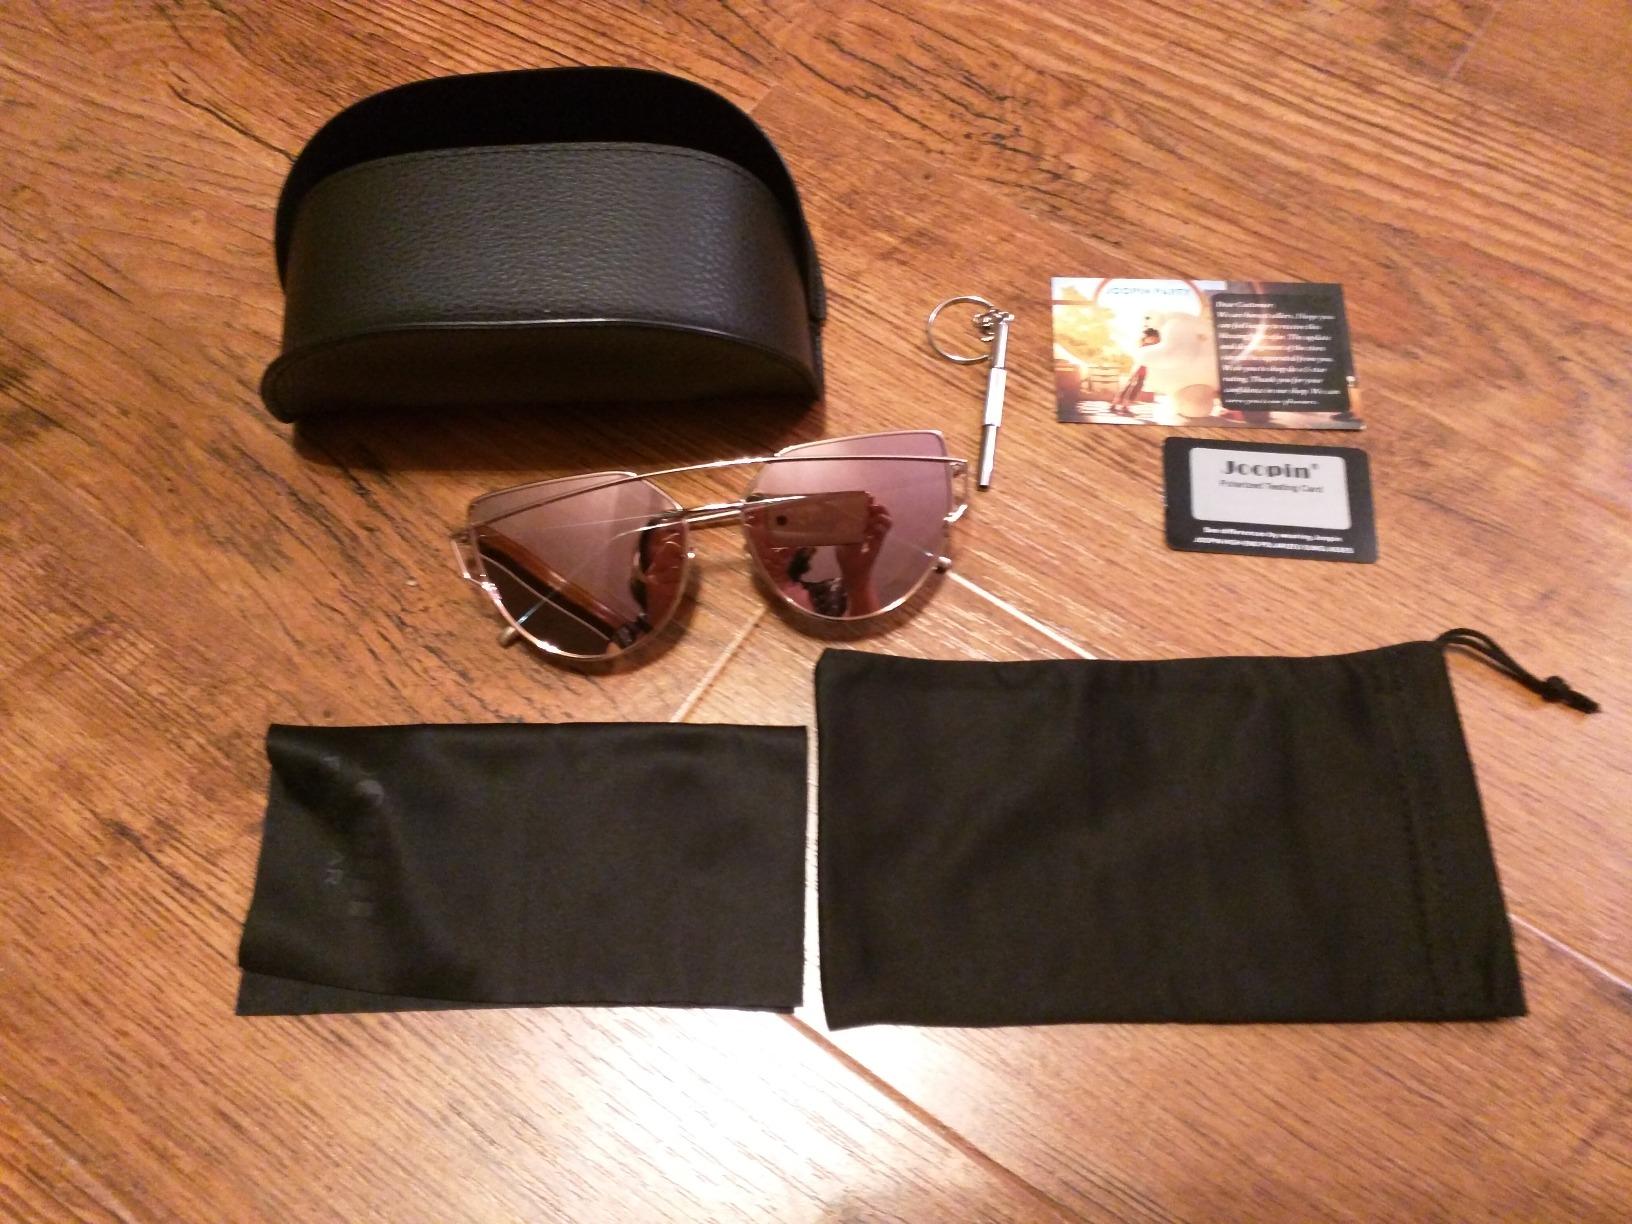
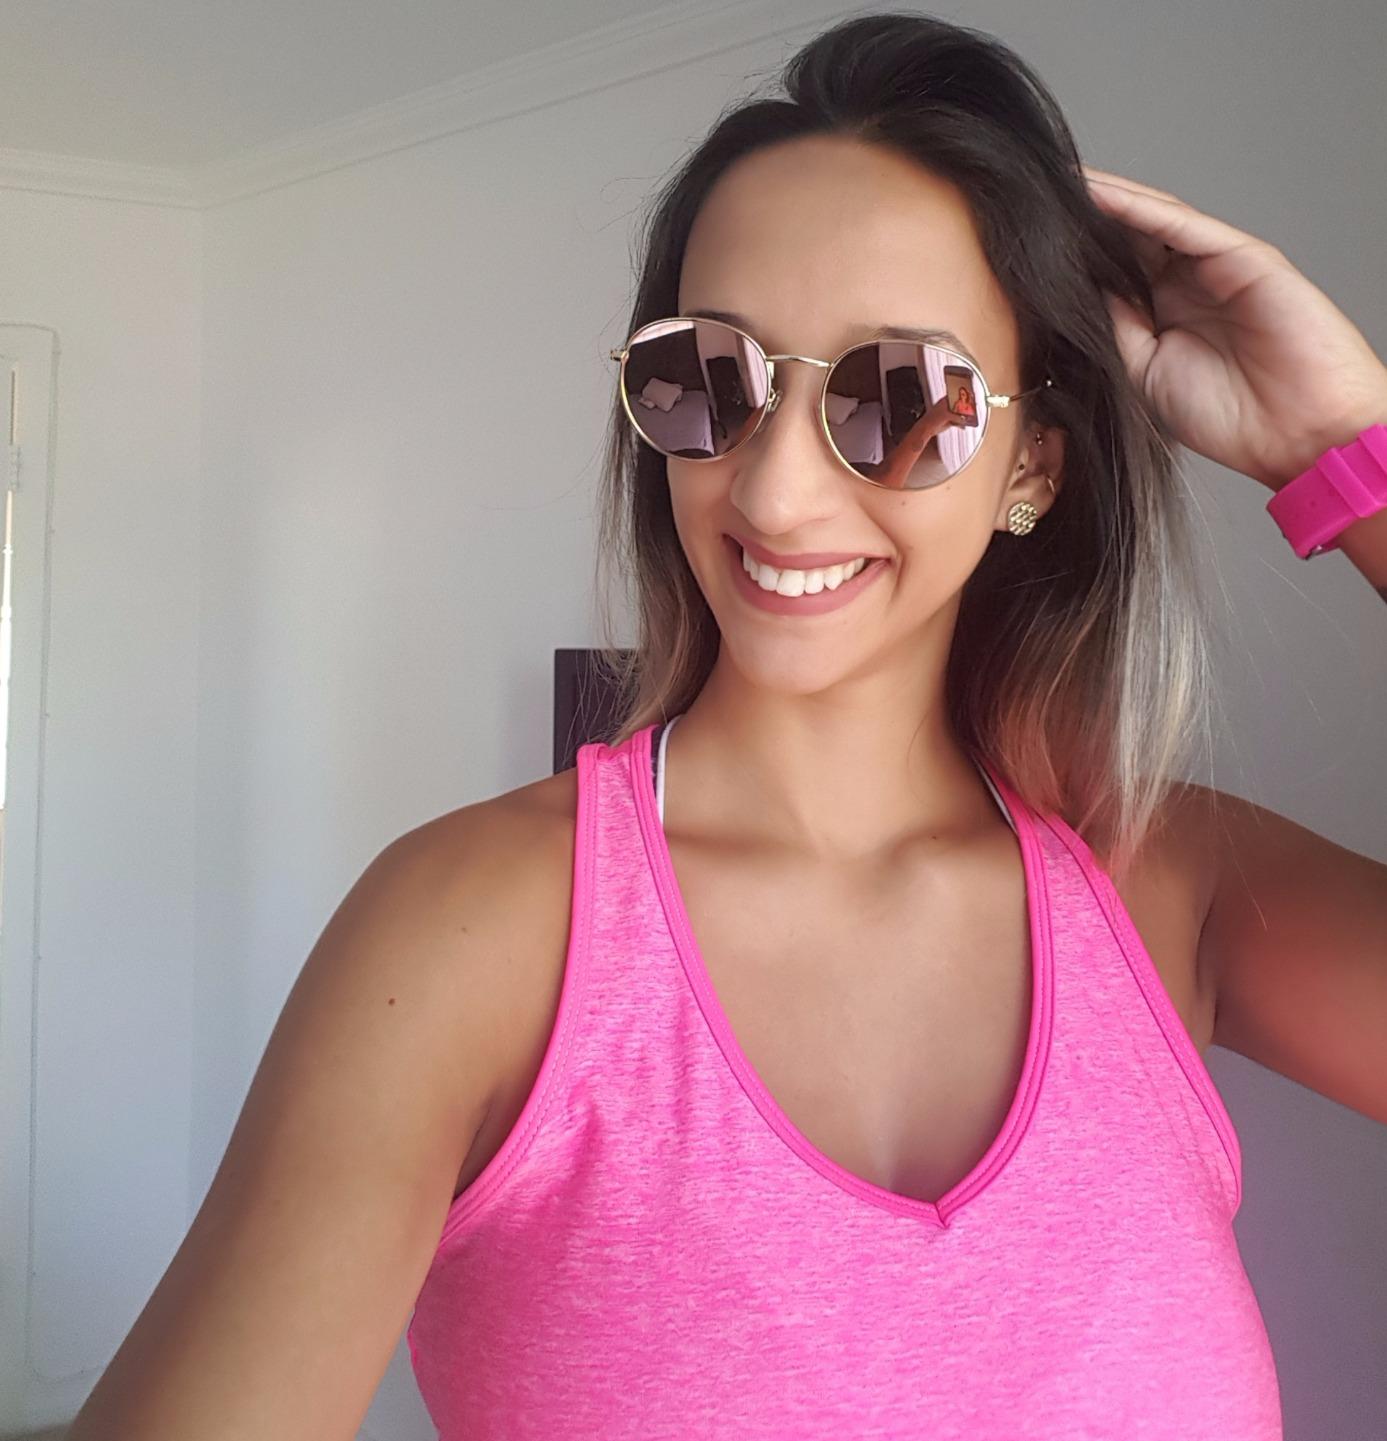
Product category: accessories_sunglasses
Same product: no